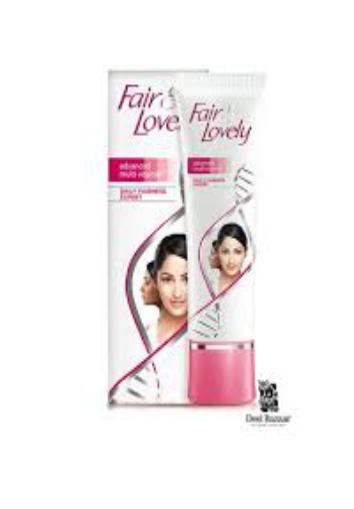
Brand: Fair and Lovely
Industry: Necessities